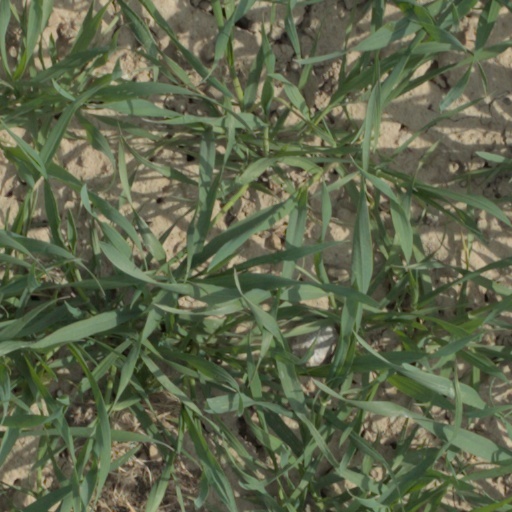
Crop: wheat